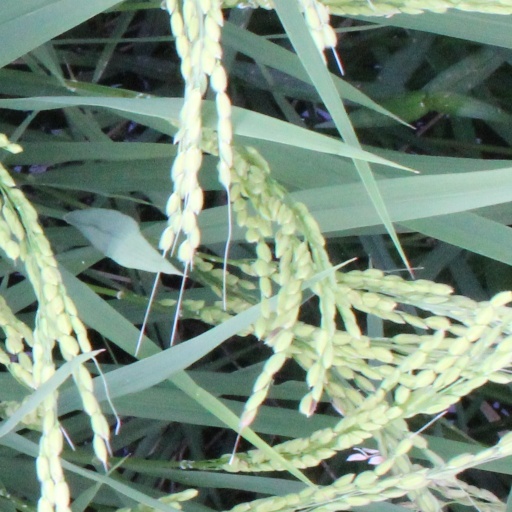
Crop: rice